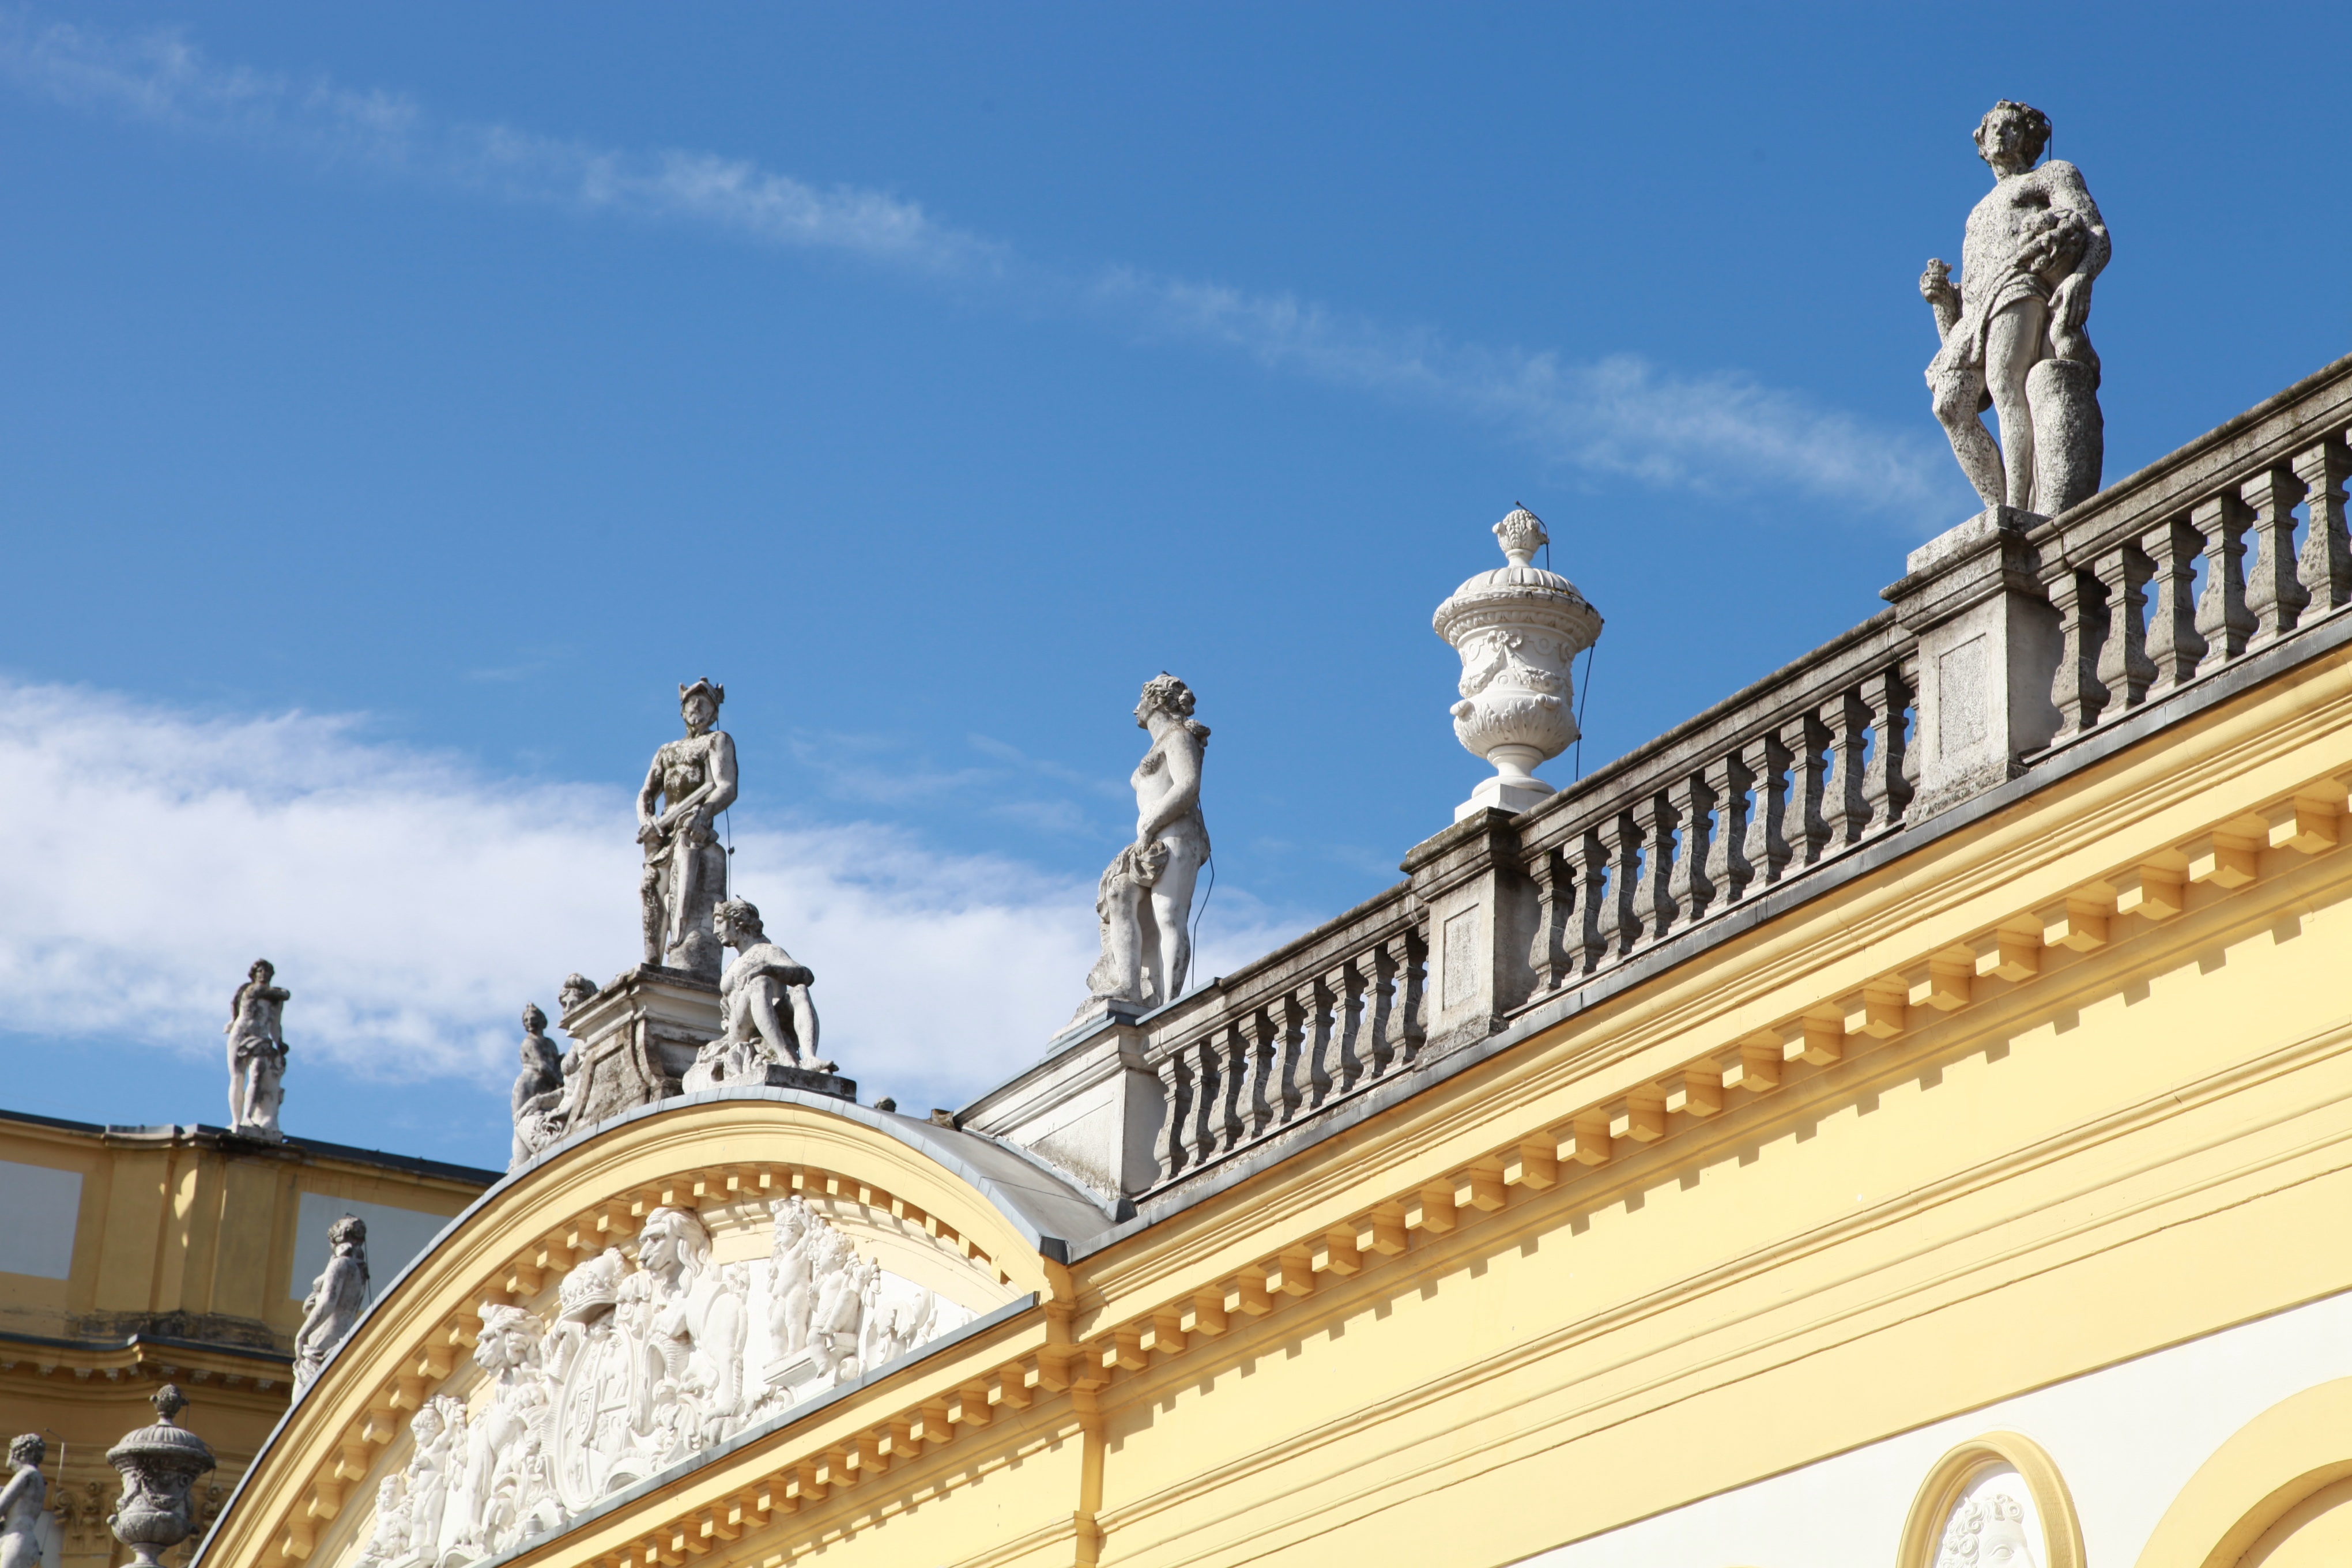
architecture, building, palace, monument, landmark, tourism, place of worship, detail, figures, architectural detail